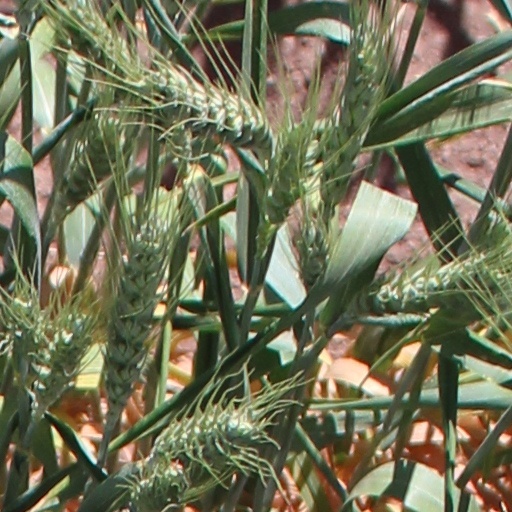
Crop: wheat